Claw hammer

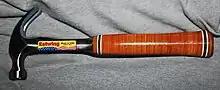
Traditional-style claw hammer with leather-wrapped handle

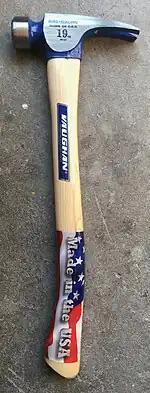
A 19-ounce hatchet-handled Vaughan "California Framer" framing hammer

Claw hammers can be constructed many ways but generally come in one of two forms. The first, and most popular, type of hammer is the two-piece hammer. This hammer is constructed from a forged steel head with a hole for fixing a handle. One end is made to fit the hole in the hammer head, then a steel wedge is driven into the wood which forces it to expand and secure the hammer head to the handle. Other handle materials include glass fiber and even carbon fiber.